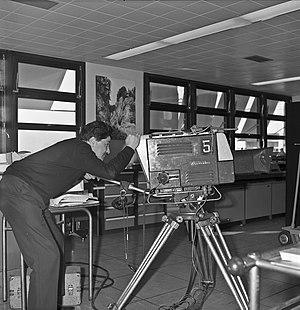
Reportage, réalisé pour l'émission télévisée Entre hier et demain dirigée par Alexandre Tarta, par une équipe de journalistes de l'ORTF en 1969 à l'INRA La Minière et au CNRZ de Jouy-en-Josas en 1969.
L'Office de radiodiffusion-télévision française est un établissement public à caractère industriel et commercial créé en 1964 et remplacé en 1974, ayant pour mission la tutelle de la radiodiffusion et de la télévision publique, la gestion des émetteurs et de la production audiovisuelle nationales et régionales.